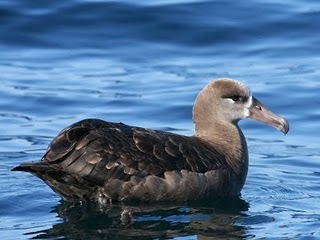
this is a bird with black feathers and a grey head.
this bird is black with grey and white on its head with a tan beak.
a large brown colored bird with a long beak
this bird is brown and black in color with a curved beak, and black eye rings.
a medium sized bird with a black back, grey nape and crown and a slightly darker grey long bill that is curved down slightly at the tipthe duck is swimming in the blue water. the duck is gray with a hint of while near it's bill. the bill is a lighter shade of gray. the duck is alone.
this bird is black with grey and has a long, pointy beak.
duck with brown body brown head.
a medium sized bird with black feathers and a gray head.
this bird is a medium size with blackish feathers, a brownish neck and head with a long curved beak at the end.
Species: Black Footed Albatross